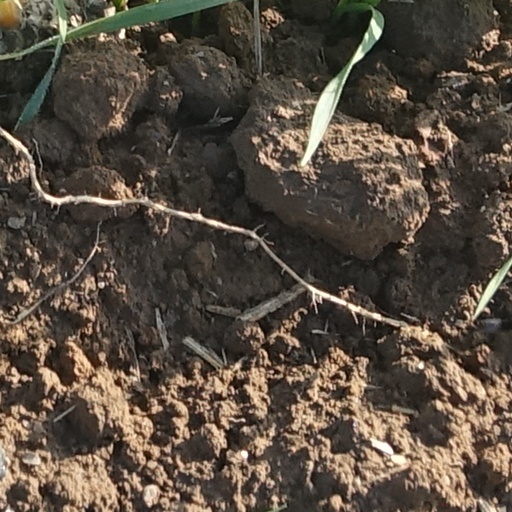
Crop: wheat